Answer in natural language. Considering the relative positions, is blue color bed (marked C) above or below maple baseball bat with black grip (marked A)? Choose between the following options: below or above
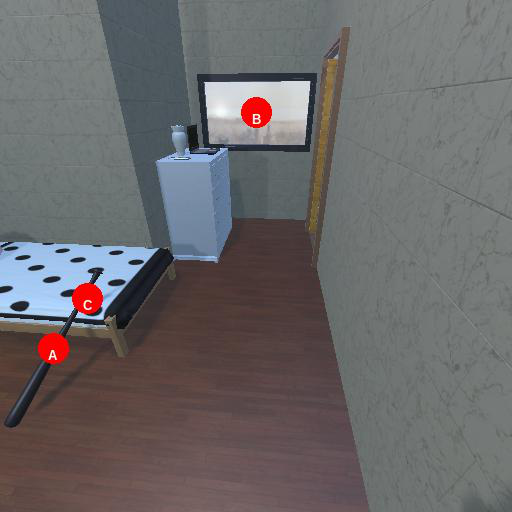
<answer>above</answer>